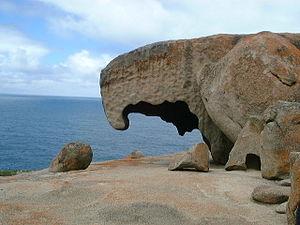
Les parcs nationaux d'Australie-Méridionale, sont actuellement au nombre de vingt, protège 44 116,8 km², soit 4,5 % du territoire de l'État. Ils sont gérés par le ministère de l'Environnement et des Ressources naturelles de l'Australie-Méridionale.